A Nobody's Way Up to an Exploration Hero

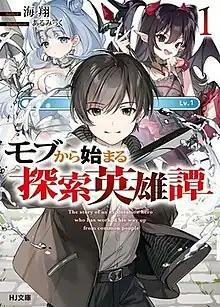
First light novel volume cover

is a Japanese light novel series written by Kaitō and illustrated by Almic. It began serialization online in April 2019 on the user-generated novel publishing website Shōsetsuka ni Narō. It was later acquired by Hobby Japan, who have published eleven volumes since July 2021 under their HJ Bunko imprint. A manga adaptation with art by Terio Teri has been serialized in Akita Shoten's "seinen" manga web magazine "Dokodemo Young Champion" since August 2021 and has been collected in five "tankōbon" volumes. An anime television series adaptation produced by Gekkou aired from July to September 2024.